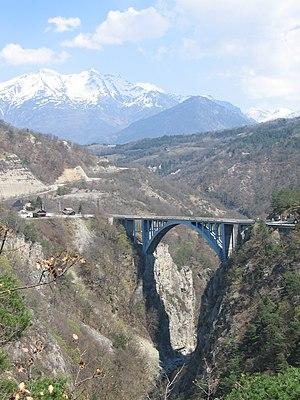
Autre vue pont de Ponsonnas (Isère).
Cette liste de ponts de France présente une liste de ponts remarquables de France, tant par leurs caractéristiques dimensionnelles, que par leur intérêt architectural ou historique.